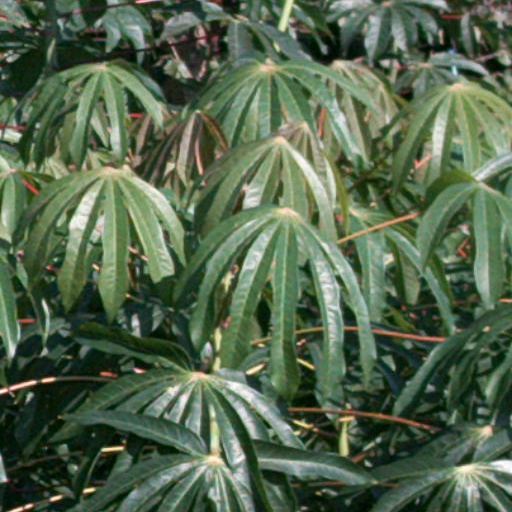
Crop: cassava